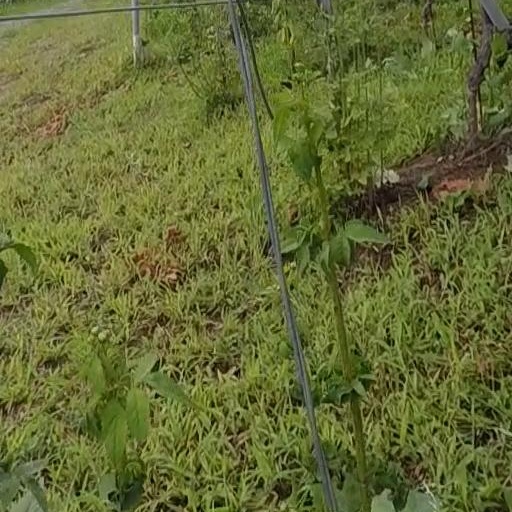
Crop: grape